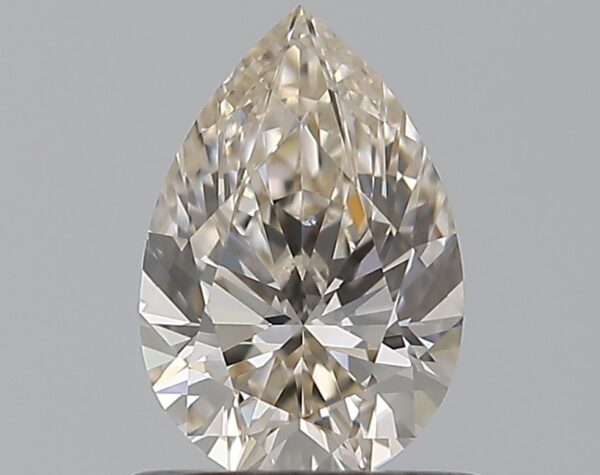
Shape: pear
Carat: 0.7
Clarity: VS2
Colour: K
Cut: VG
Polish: EX
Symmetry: VG
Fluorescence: N
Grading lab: GIA
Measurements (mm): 7.39 x 4.96 x 3.17